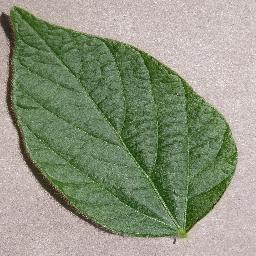
Label: Soybean___healthy